Ma and Pa Kettle Back on the Farm

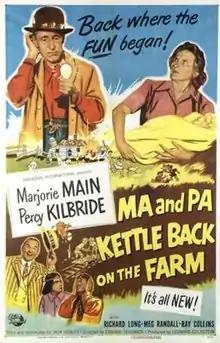
Theatrical release poster

Ma and Pa Kettle Back on the Farm is a 1951 American comedy film directed by Edward Sedgwick. It is the third installment of Universal-International's "Ma and Pa Kettle" series starring Marjorie Main and Percy Kilbride. It was also the last completed film of director Sedgwick's long career.